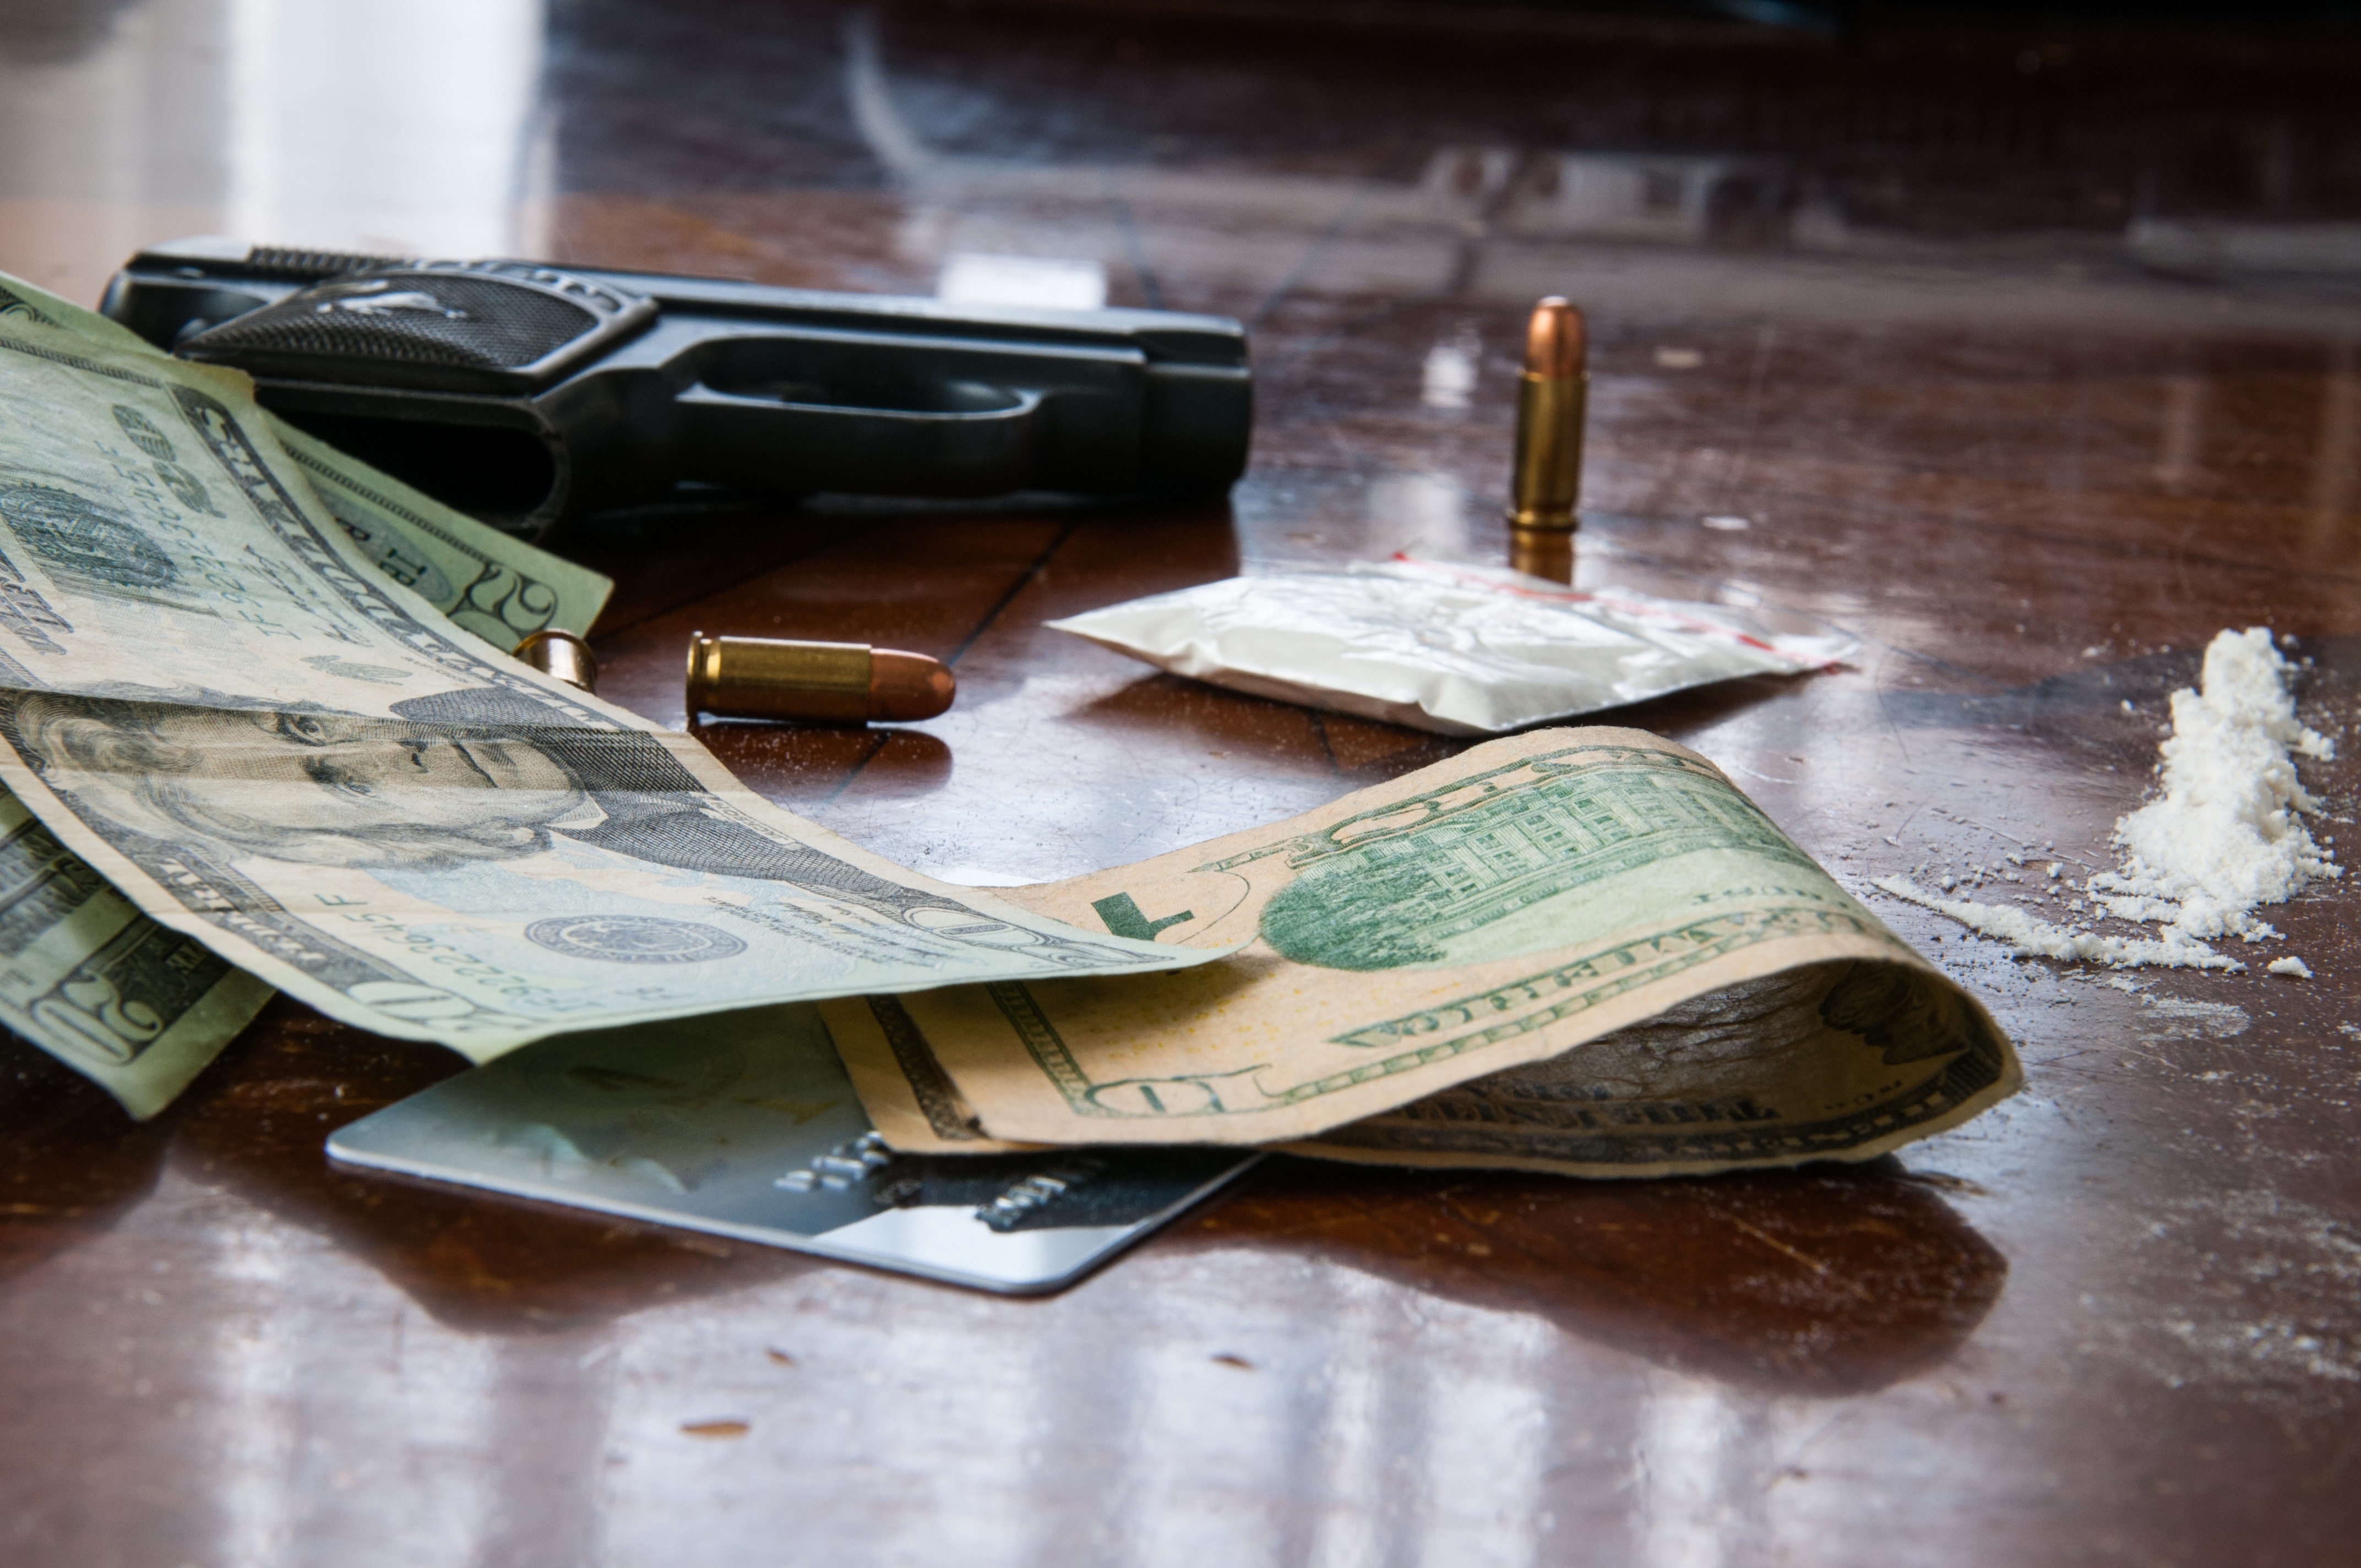
writing, table, wood, money, business, closeup, death, weapon, material, package, close up, cash, war, criminal, art, wooden, forbidden, danger, gun, kill, police, concept, crime, protection, addiction, dealer, drugs, handgun, illegal, narcotic